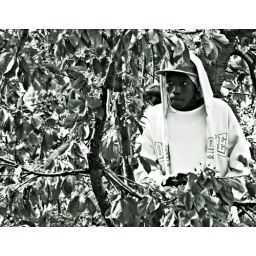
The boy in the tree